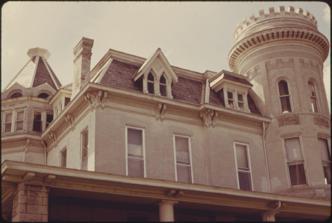
Building: W. W. Hetherington House
Country: United States of America
Year built: 1879
Historic house in Kansas, United States United States historic place W. W. Hetherington House U.S. National Register of Historic Places Location 805 North 5th Street, Atchison, Kansas Coordinates 39°33′49″N 95°07′08″W / 39.56361°N 95.11889°W / 39.56361; -95.11889 ( W. W. Hetherington House ) Area 1 acre (0.40 ha) Built 1879 ( 1879 ) Architect Alfred Meier NRHP reference No. 74000818 Added to NRHP July 12, 1974 The W. W. Hetherington House is a historic house in Atchison, Kansas . It was built in 1879 for Webster Wirt Hetherington, the second president of Atchison's Exchange National Bank, founded by his father William. The house was designed in the Romanesque architectural style by Alfred Meier. It has been listed on the National Register of Historic Places since July 12, 1974. References